Funk

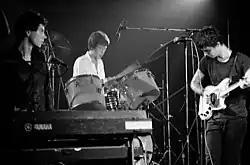
Talking Heads combined funk with elements of art rock.

During the 2000s and early 2010s, some punk funk bands such as Out Hud and Mongolian MonkFish performed in the indie rock scene. Indie band Rilo Kiley, in keeping with their tendency to explore a variety of rockish styles, incorporated funk into their song "The Moneymaker" on the album "Under the Blacklight". Prince, with his later albums, gave a rebirth to the funk sound with songs like "The Everlasting Now", "Musicology", "Ol' Skool Company", and "Black Sweat". Particle, for instance, is part of a scene which combined the elements of digital music made with computers, synthesizers, and samples with analog instruments, sounds, and improvisational and compositional elements of funk.